Dog tag

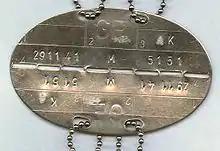
Frontside of a German ID tag from 1961

The military of Denmark use dog tags made from small, rectangular metal plates. The tag is designed to be broken into two pieces each with the following information stamped onto it: